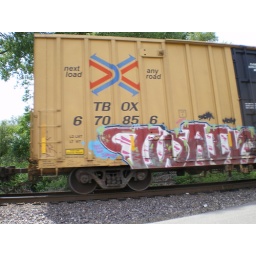
While I was stuck at the railroad crossing, I entertained myself by taking pictures of particularly interesting train car decor.